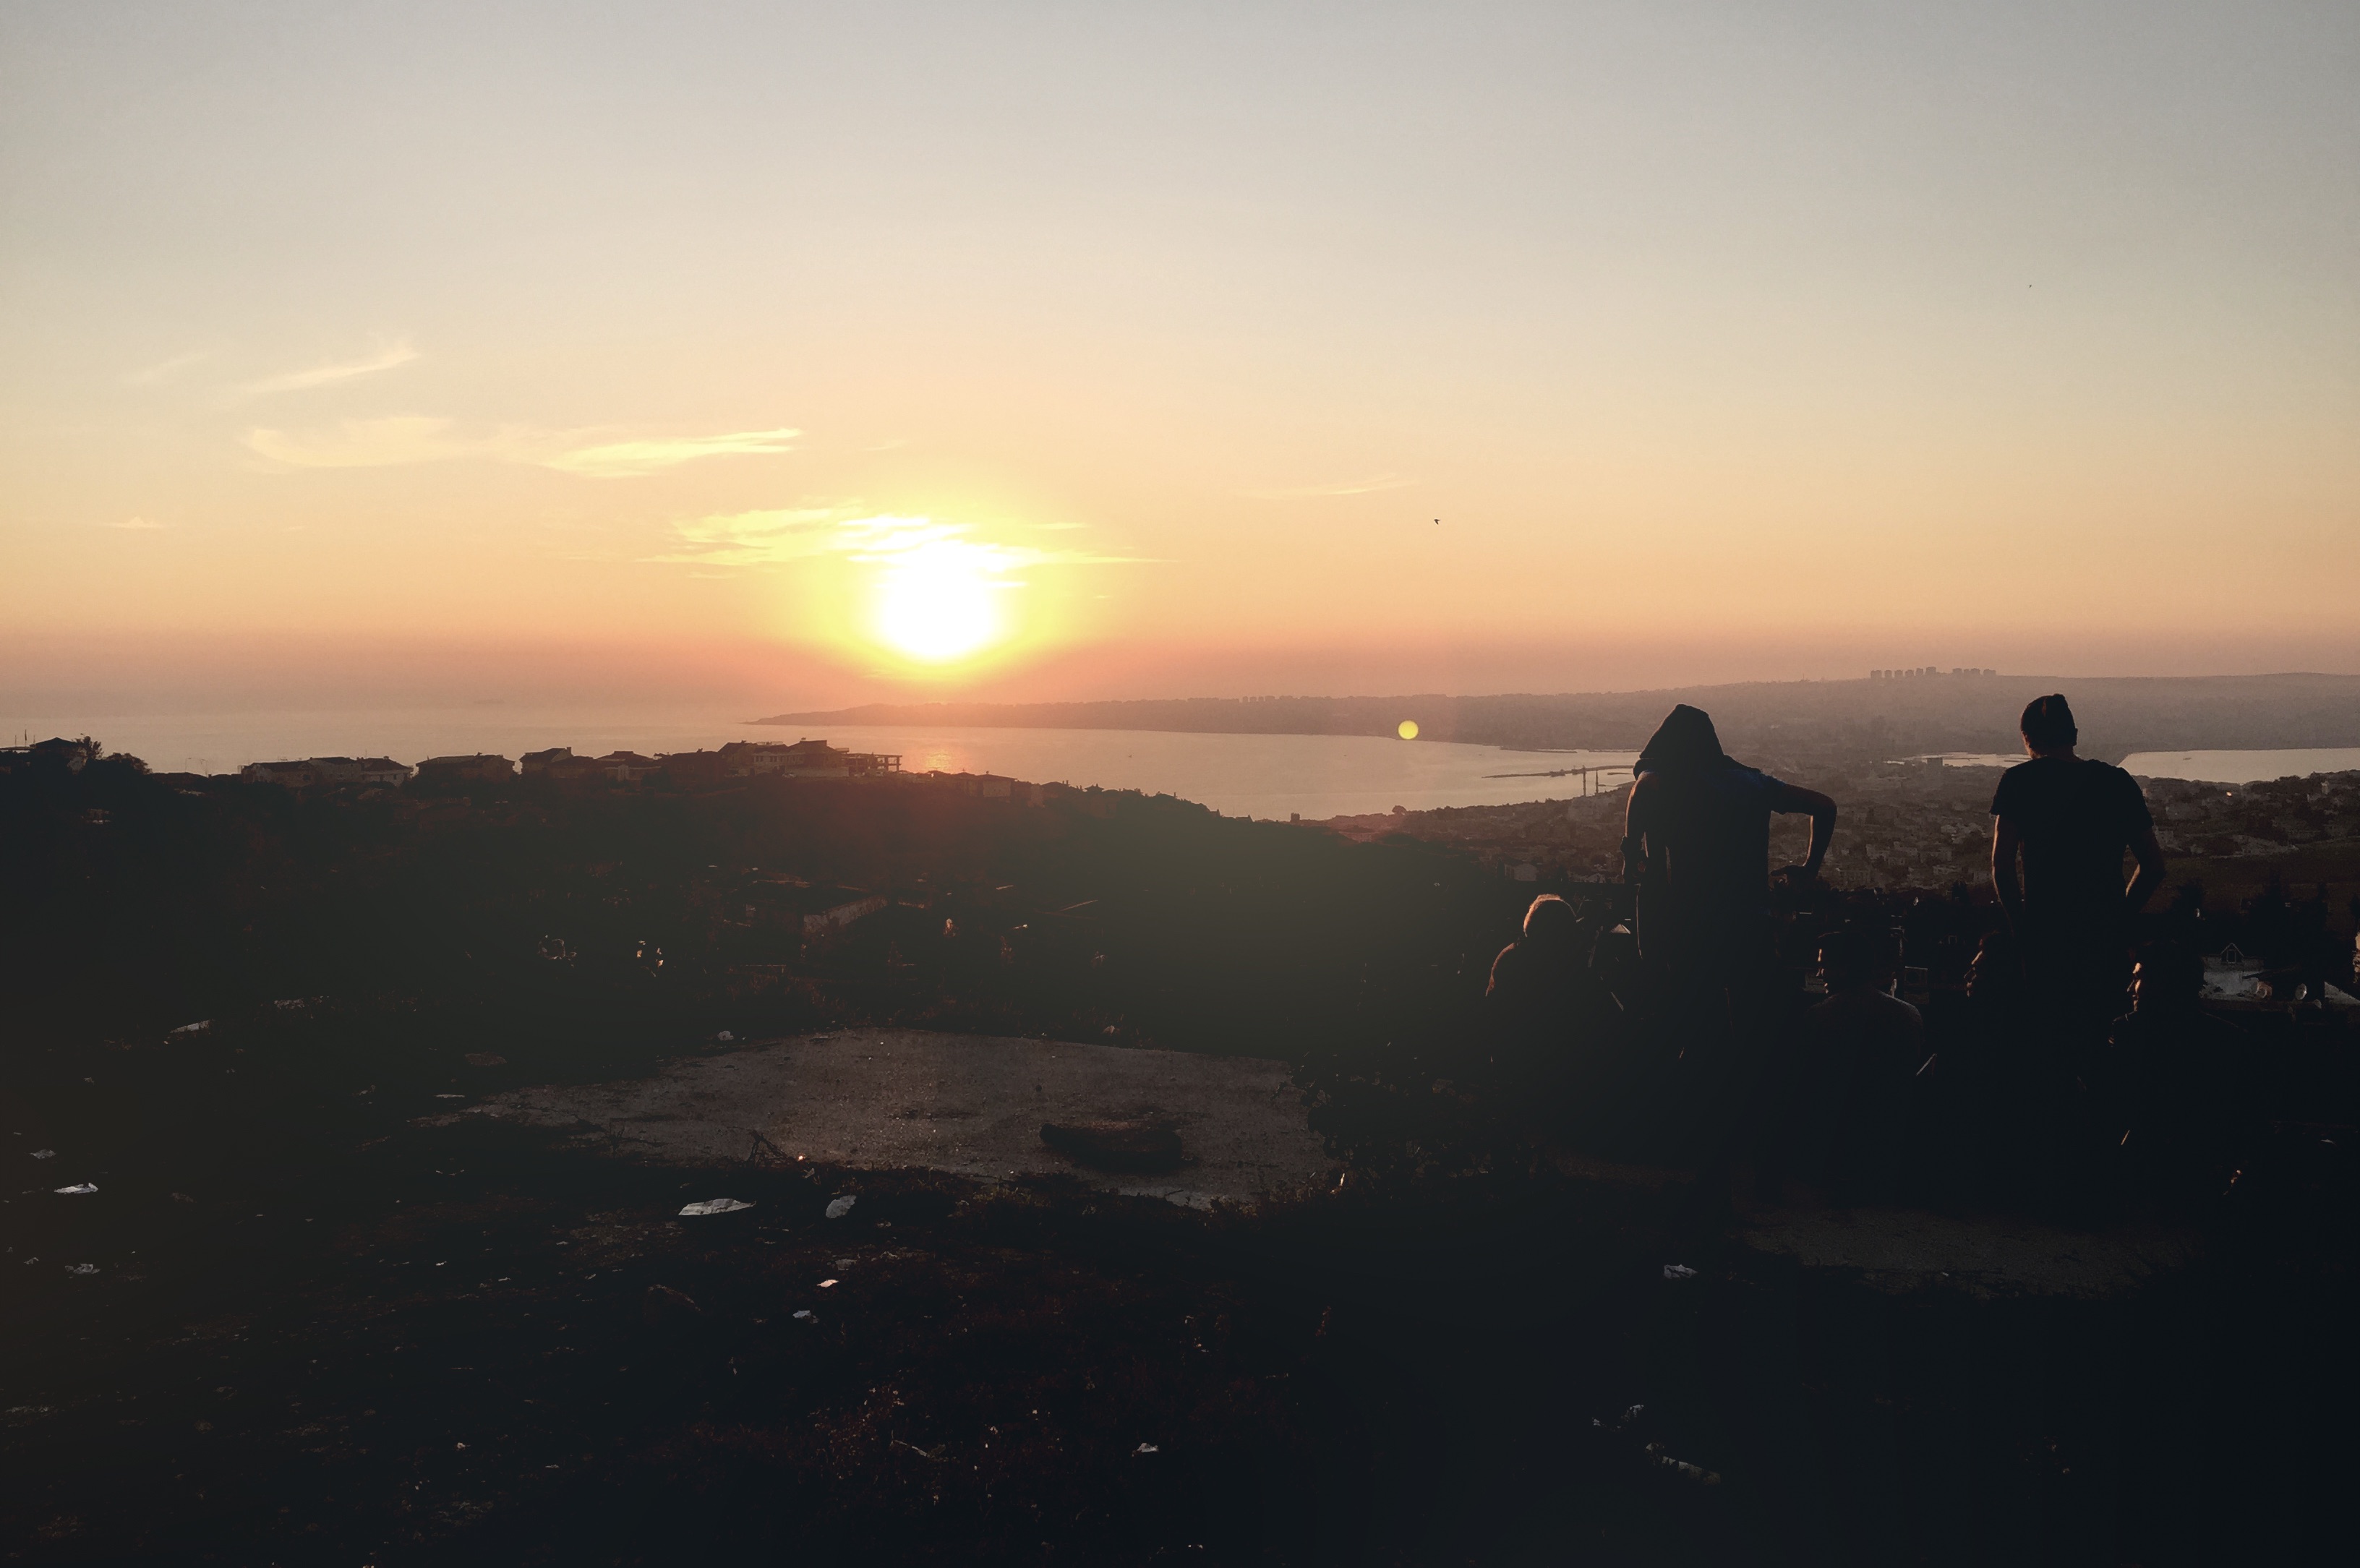
sea, coast, ocean, horizon, mountain, cloud, sun, sunrise, sunset, sunlight, morning, hill, dawn, dusk, evening, afterglow, atmospheric phenomenon